Mamie Lake (Wisconsin)

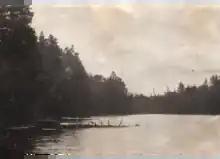
1904 image of Mamie Lake

Mamie Lake is one of the main lakes on the ten lake Cisco Chain of Lakes in northern Wisconsin. The lake is in Vilas County, Wisconsin. It is on the border between Wisconsin and the Upper Peninsula of Michigan. The lake has a depth of , and it is .